Stobhill Hospital

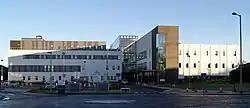
The New Stobhill Hospital, designed by Reiach and Hall, opened in June 2009

In 1948 it was transferred to the National Health Service, under the Board of Management for Glasgow Northern Hospitals, and designated one of the five major central hospitals of the new Western Regional Hospital Board. Extensions followed, including a geriatric unit, which opened in 1953, the first hospital in Scotland to be fitted with a piped oxygen system in 1957, a pharmacy in 1961, a premature baby ward in 1962, the Edward Unit for Mothers and Babies in 1963, a staff library in 1964, the Clinical Teaching Centre and the Group Training School in 1967 and a modern Pathology Department in 1968. A new operating theatre and postgraduate medical teaching complex opened in 1970.